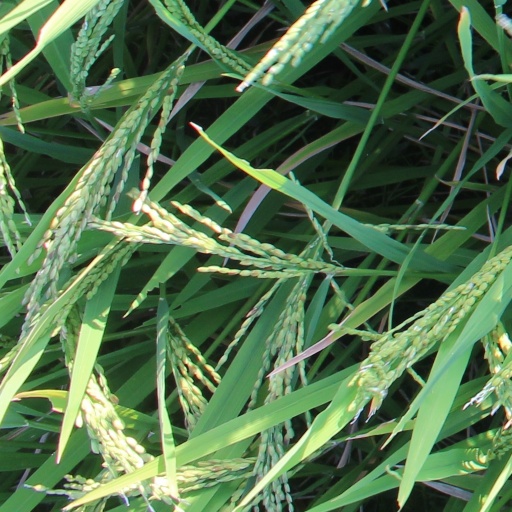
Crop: rice